Jack Valenti

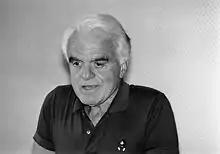
Jack Valenti in 1991

Valenti served as liaison with the news media during President John F. Kennedy and Vice President Lyndon B. Johnson's November 22, 1963, visit to Dallas, Texas, and Valenti was in the presidential motorcade. Following the assassination of President Kennedy, Valenti was present at Johnson's swearing-in aboard Air Force One, and flew with him to Washington. He then became the first "special assistant" to Johnson's White House and lived there for the first two months of Johnson's presidency. In 1964, Johnson gave Valenti the responsibility to handle relations with the Republican Congressional leadership, particularly Gerald Ford and Charles A. Halleck from the House of Representatives, and the Senate's Everett Dirksen.